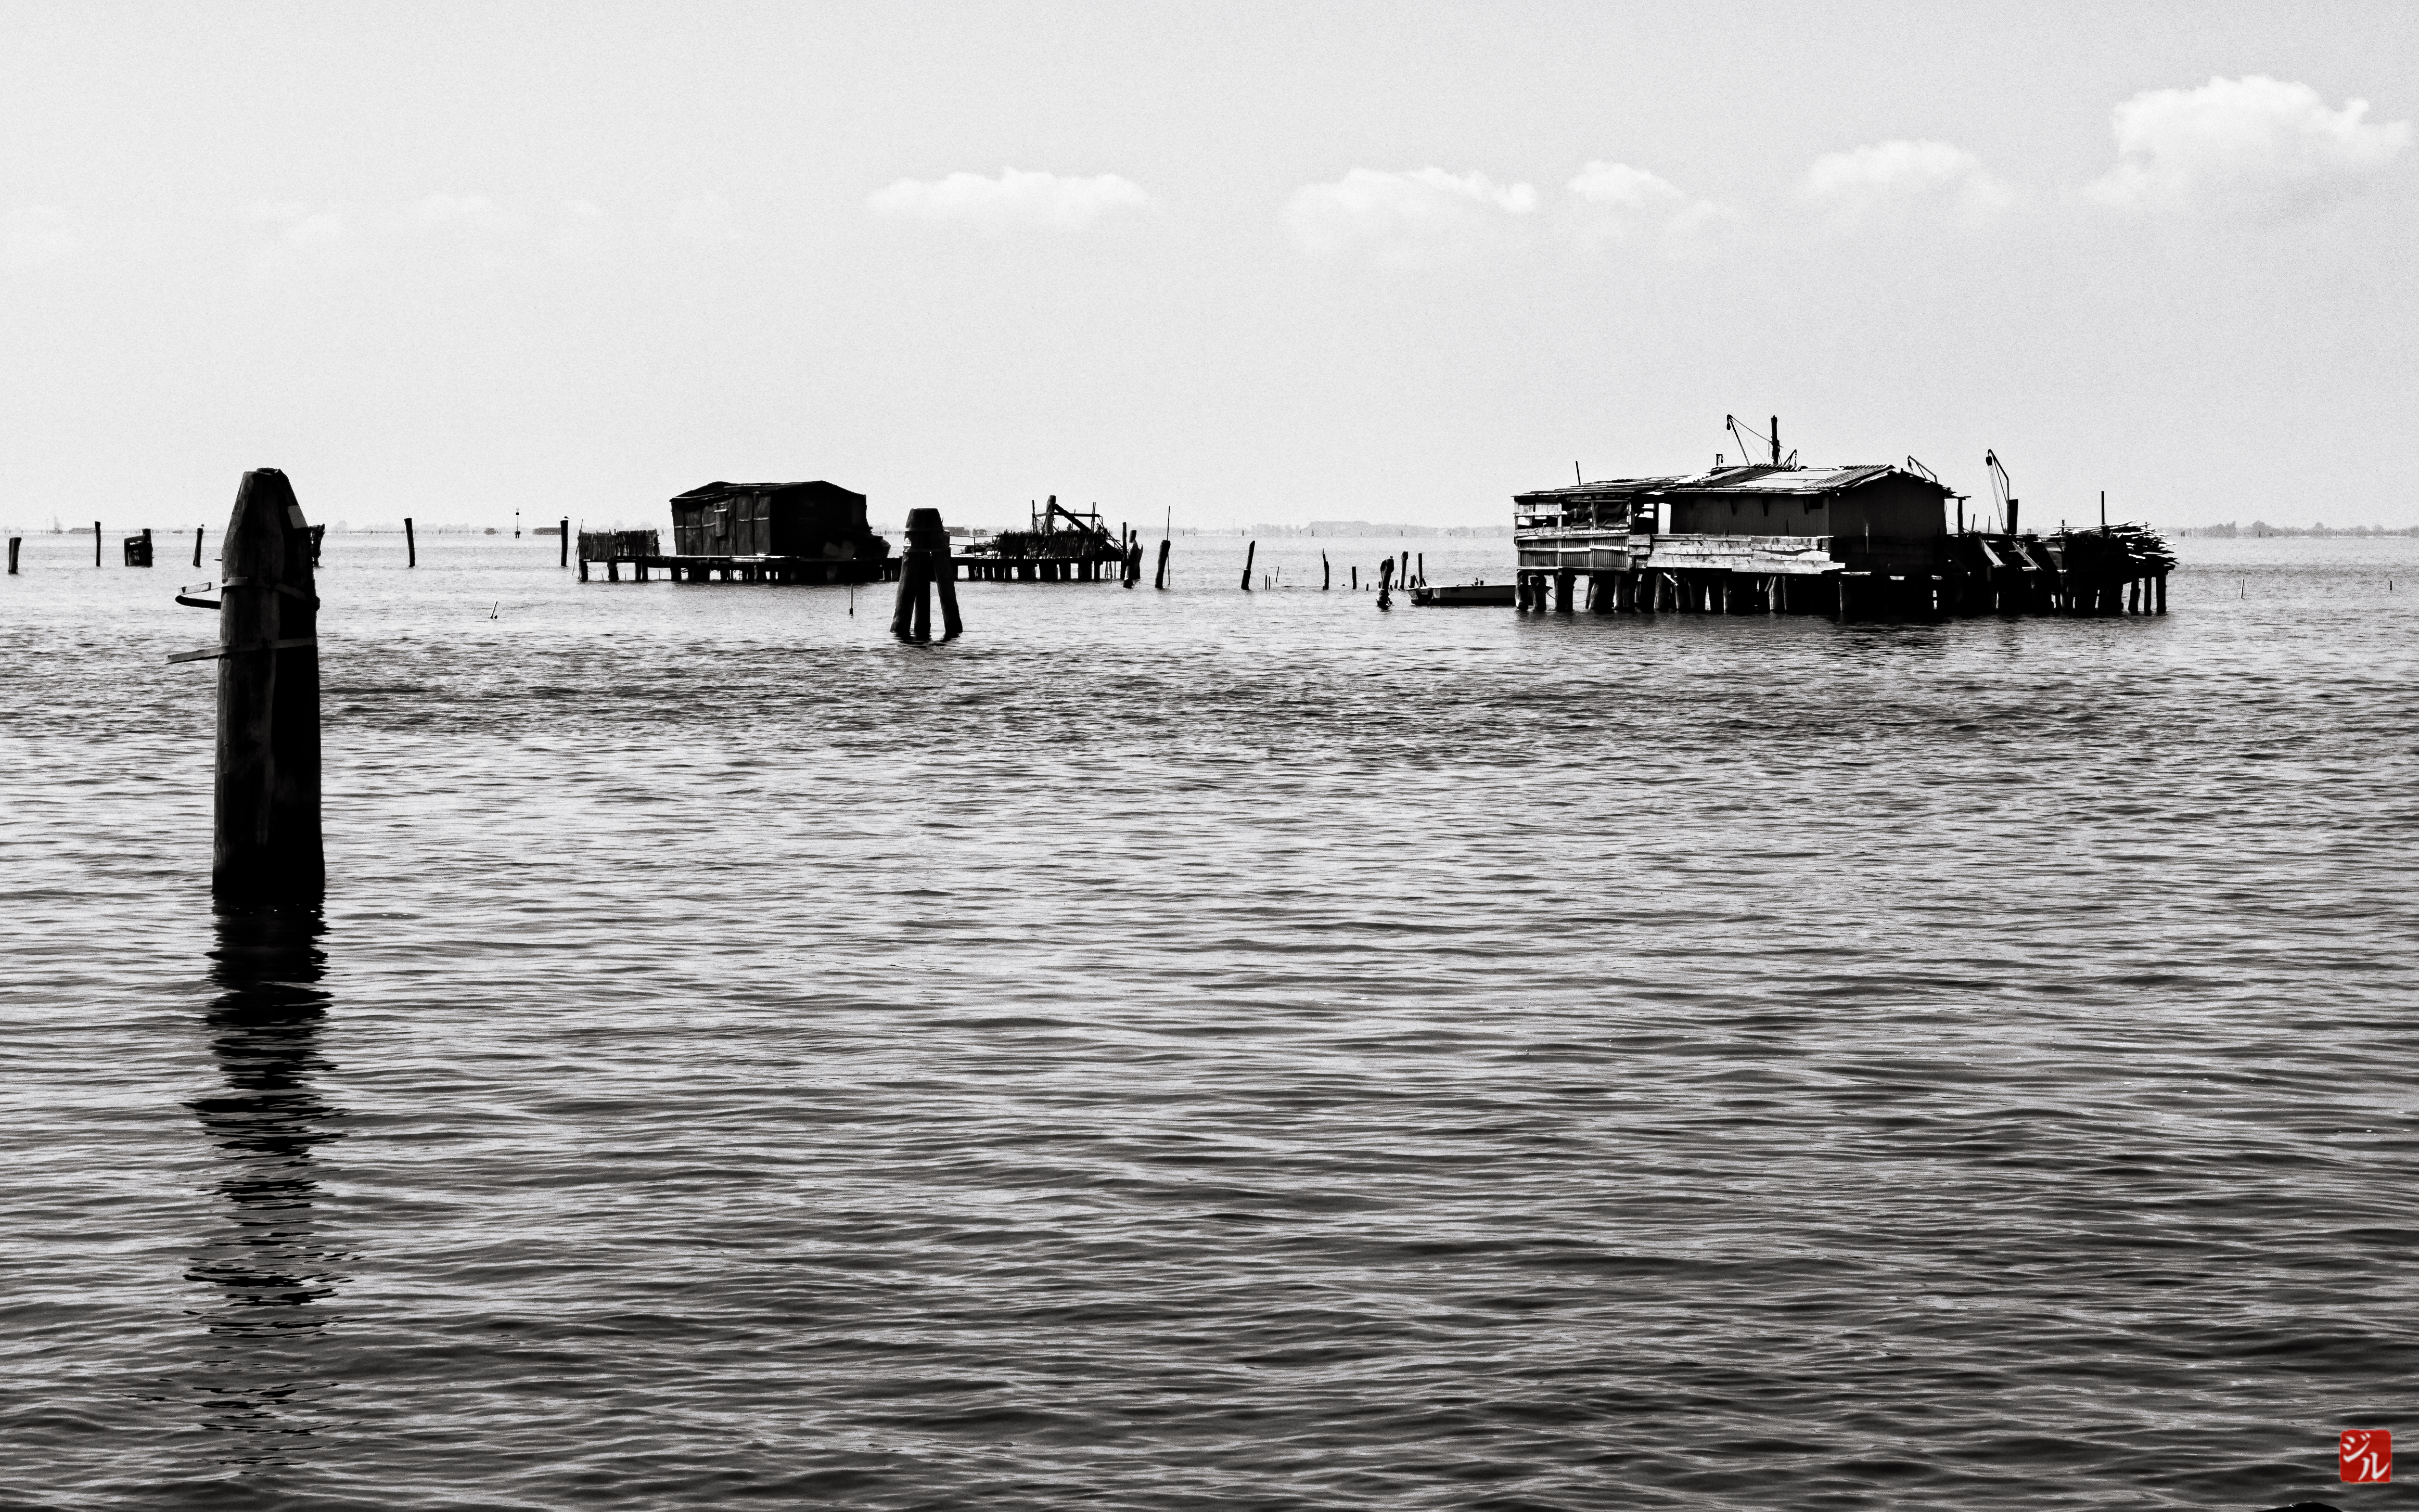
sea, coast, boat, pier, vehicle, waterway, ferry, venise, lagune, venetie, venetto, pellestrina